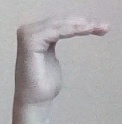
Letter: haa